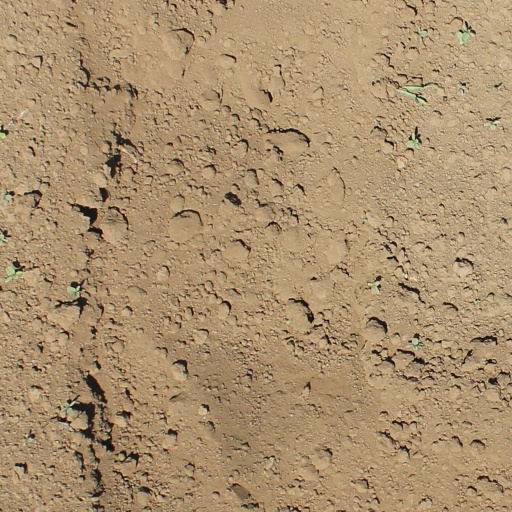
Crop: soybean